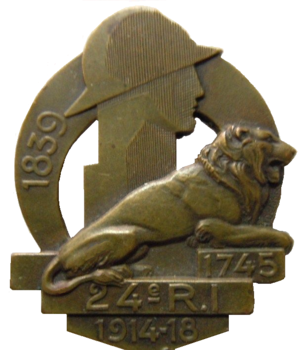
Insigne régimentaire du 24e régiment d'infanterie de ligne utilisé en 1939. Les dates figurants sur l'insigne évoquent des faits d'armes ou guerres au cours desquelles le 24 s'illustra particulièrement. 1745 évoque la victoire de Fontenoy le 11 mai 1745, 1839 la bataille de la Chiffa qui se déroula le 31 décembre 1839 et enfin 14-18, le premier conflit mondial.
Le 24ᵉ régiment d'infanterie est un régiment d'infanterie de l'Armée de Terre française, héritier du régiment de Brie, créé sous le règne de Louis XVI en 1775.